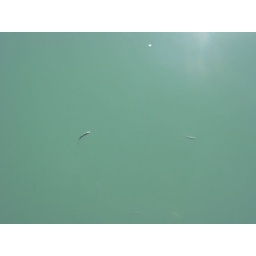
cold water of preque isle bay and fish swimming around